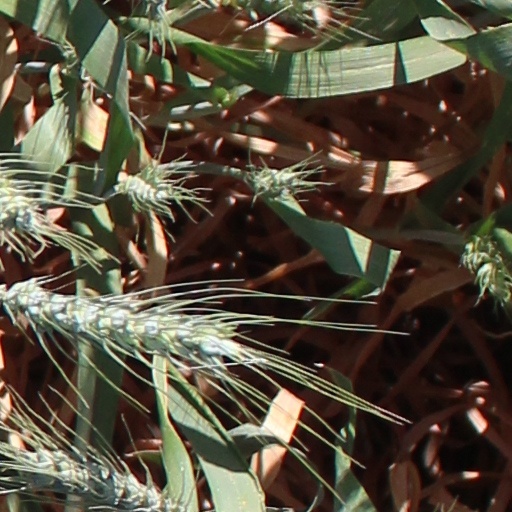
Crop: wheat